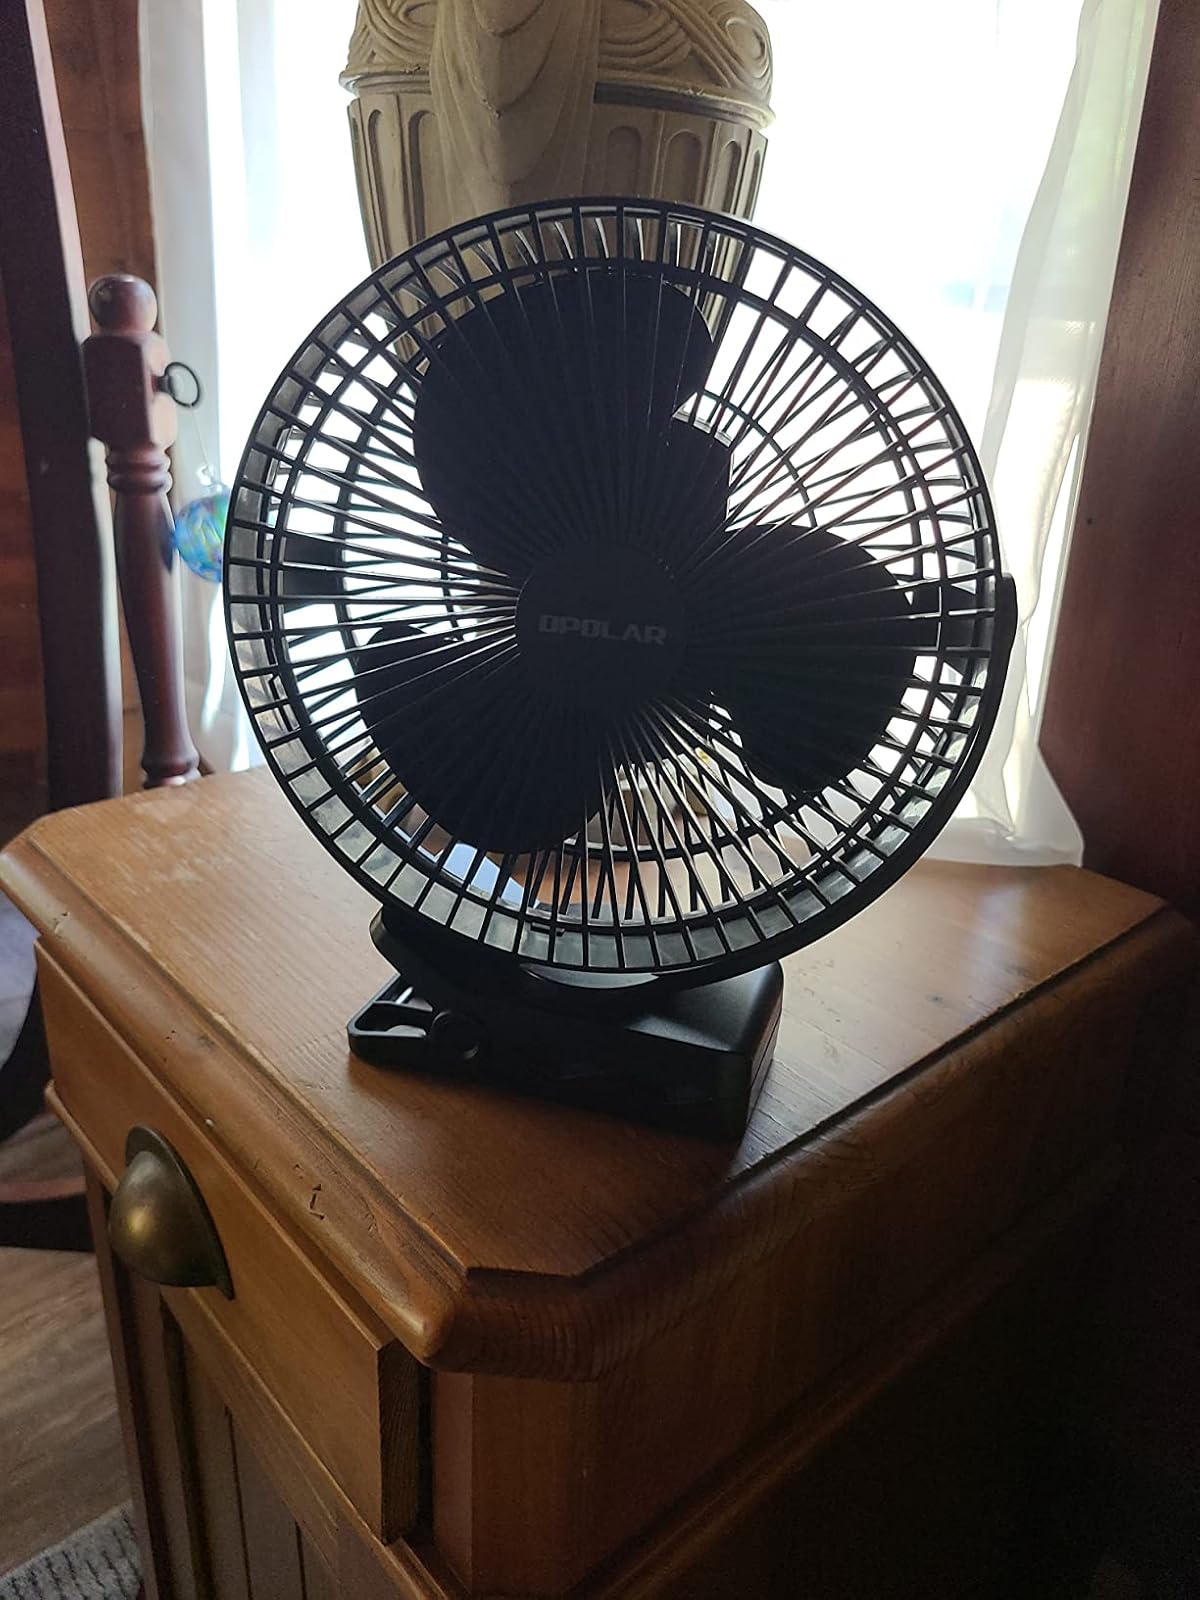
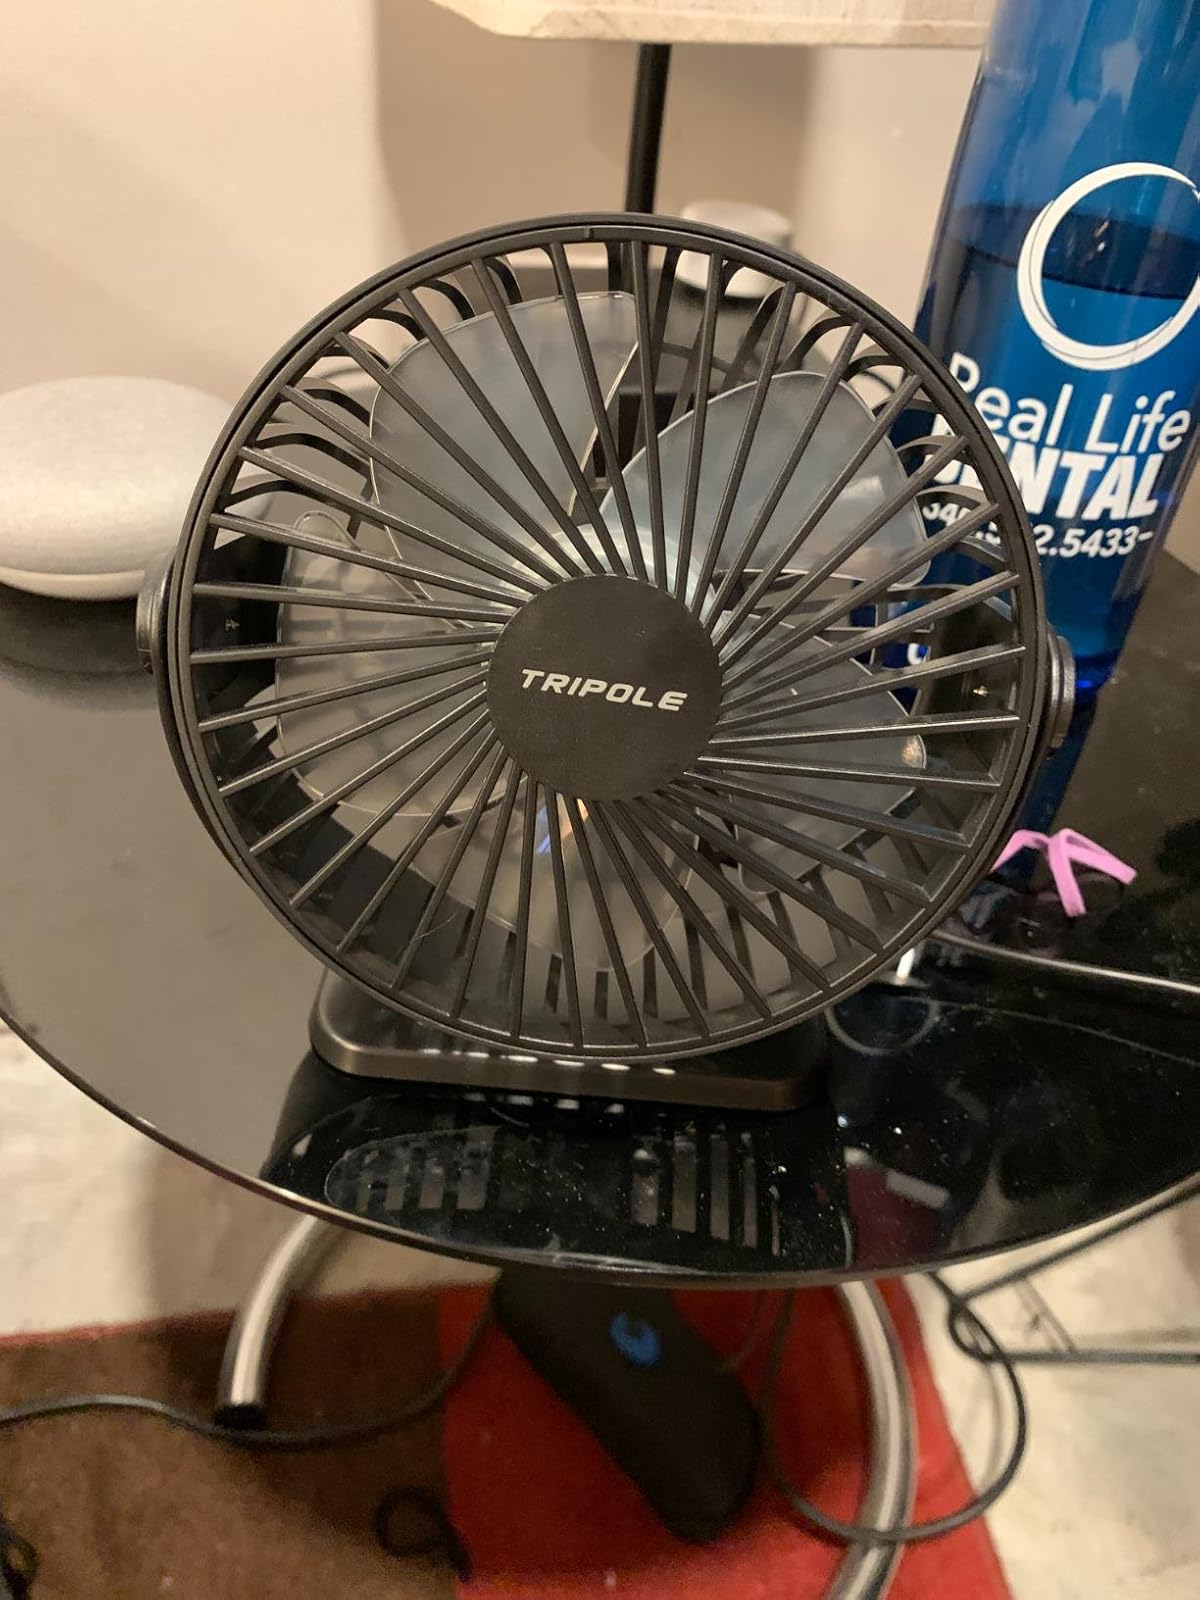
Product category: fan
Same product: no